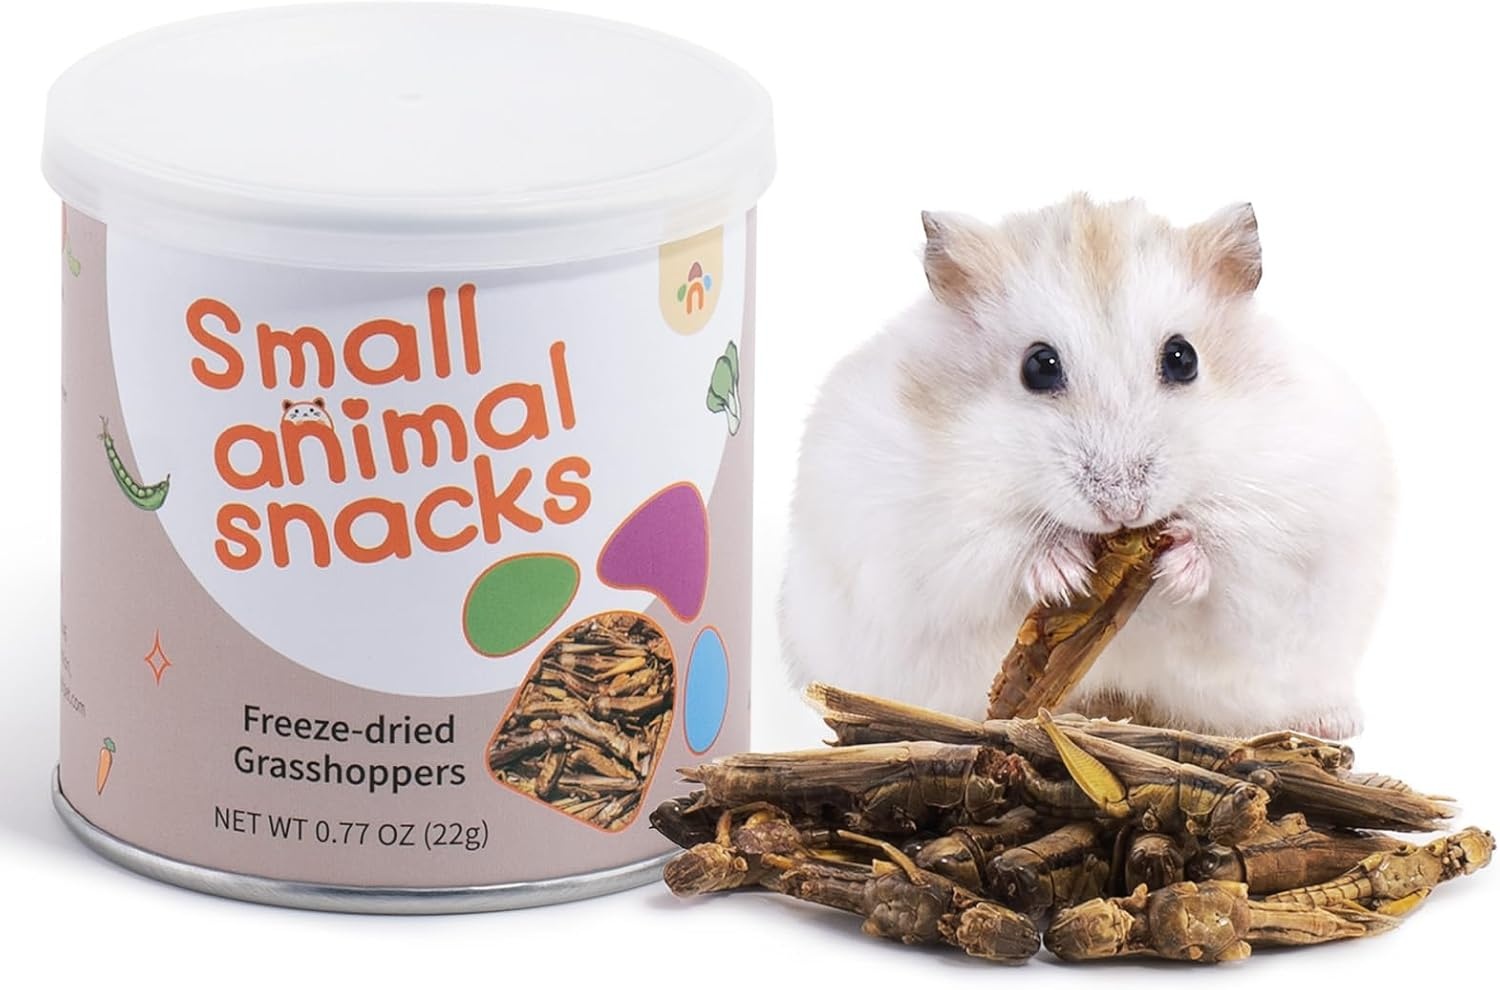
Niteangel Small Animal Snack & Treats - Small Critter Natural Treat for Dwarf Syrian Hamsters Gerbils Mice Sugar Glider Hedgehogs Chickens Birds (Freeze-Dried Grasshopper)
About this item Meaty Gourmet Feast for Your Small Companions: Introducing Niteangel's Freeze-dried Grasshopper, a sensation to elevate your pet's dining experience. Crafted with care, these green hamster treats delights are a gourmet feast that promises to have your furry friends clamoring for more. Perfect for hamsters, gerbils, and various small pets. Nutrient-Rich Powerhouse for Optimal Health: Unleash the goodness of nutrients! Niteangel small animal treats are a nutritional powerhouse, delivering essential vitamins and minerals for your pets' optimal health and overall well-being. Witness their vitality and vibrancy as they thrive on a diet that supports their active lifestyle. Pure Goodness, No Additives: Your pets deserve the purest treats. Niteangel ensures a wholesome experience with zero Additives. We take pride in providing a natural and additive-free source of joy, offering your beloved companions the unadulterated goodness of hamster dietary supplements – a worry-free delight. Playful Bites, Happy Pets: Turn ordinary moments into playful adventures! Niteangel vegetarian hamster treats not only serves as a treat but creates an engaging experience. Fuel your pet's playful spirit and delight as they relish the joy in every bite. Versatile Delicacy, One Treat Fits All: From hamsters to gerbils, mice, degus, and more, Niteangel small animal snacks are a versatile delight for a range of small pets. Make every meal a celebration, and immerse your pet the world of Niteangel treats – a delicacy that transcends species.
Brand: Niteangel
Category: Animals & Pet Supplies > Pet Supplies > Small Animal Supplies > Small Animal Treats > Crunchy Treats